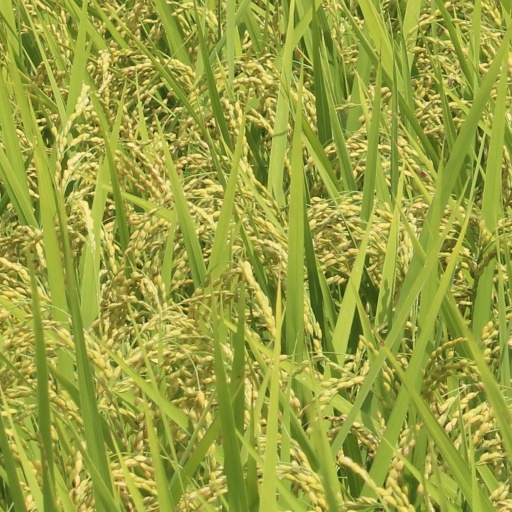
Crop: rice